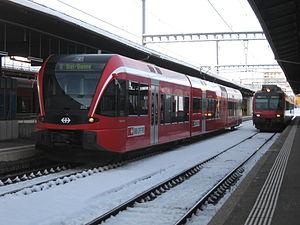
Une rame Stadler GTW, exploitée par les CFF, en gare de la Chaux-de-Fonds